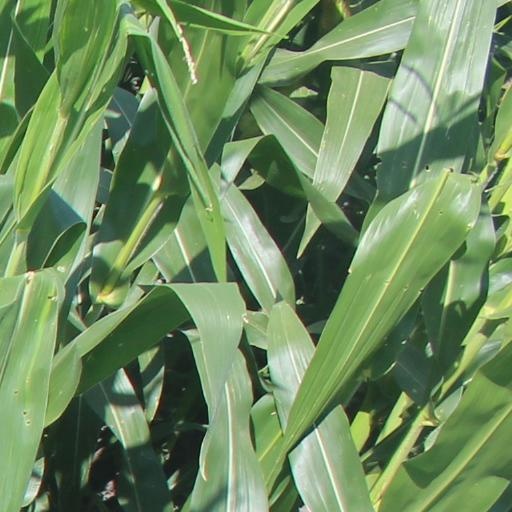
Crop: maize; corn